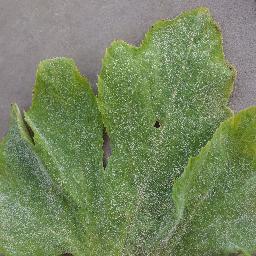
Label: Squash___Powdery_mildew